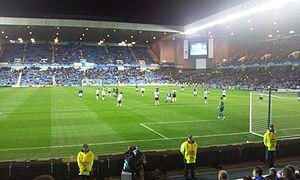
Le Fotbal Club Unirea Voluntari Urziceni est un club roumain de football basé à Urziceni, fondé en 1954 et dissout en 2011.